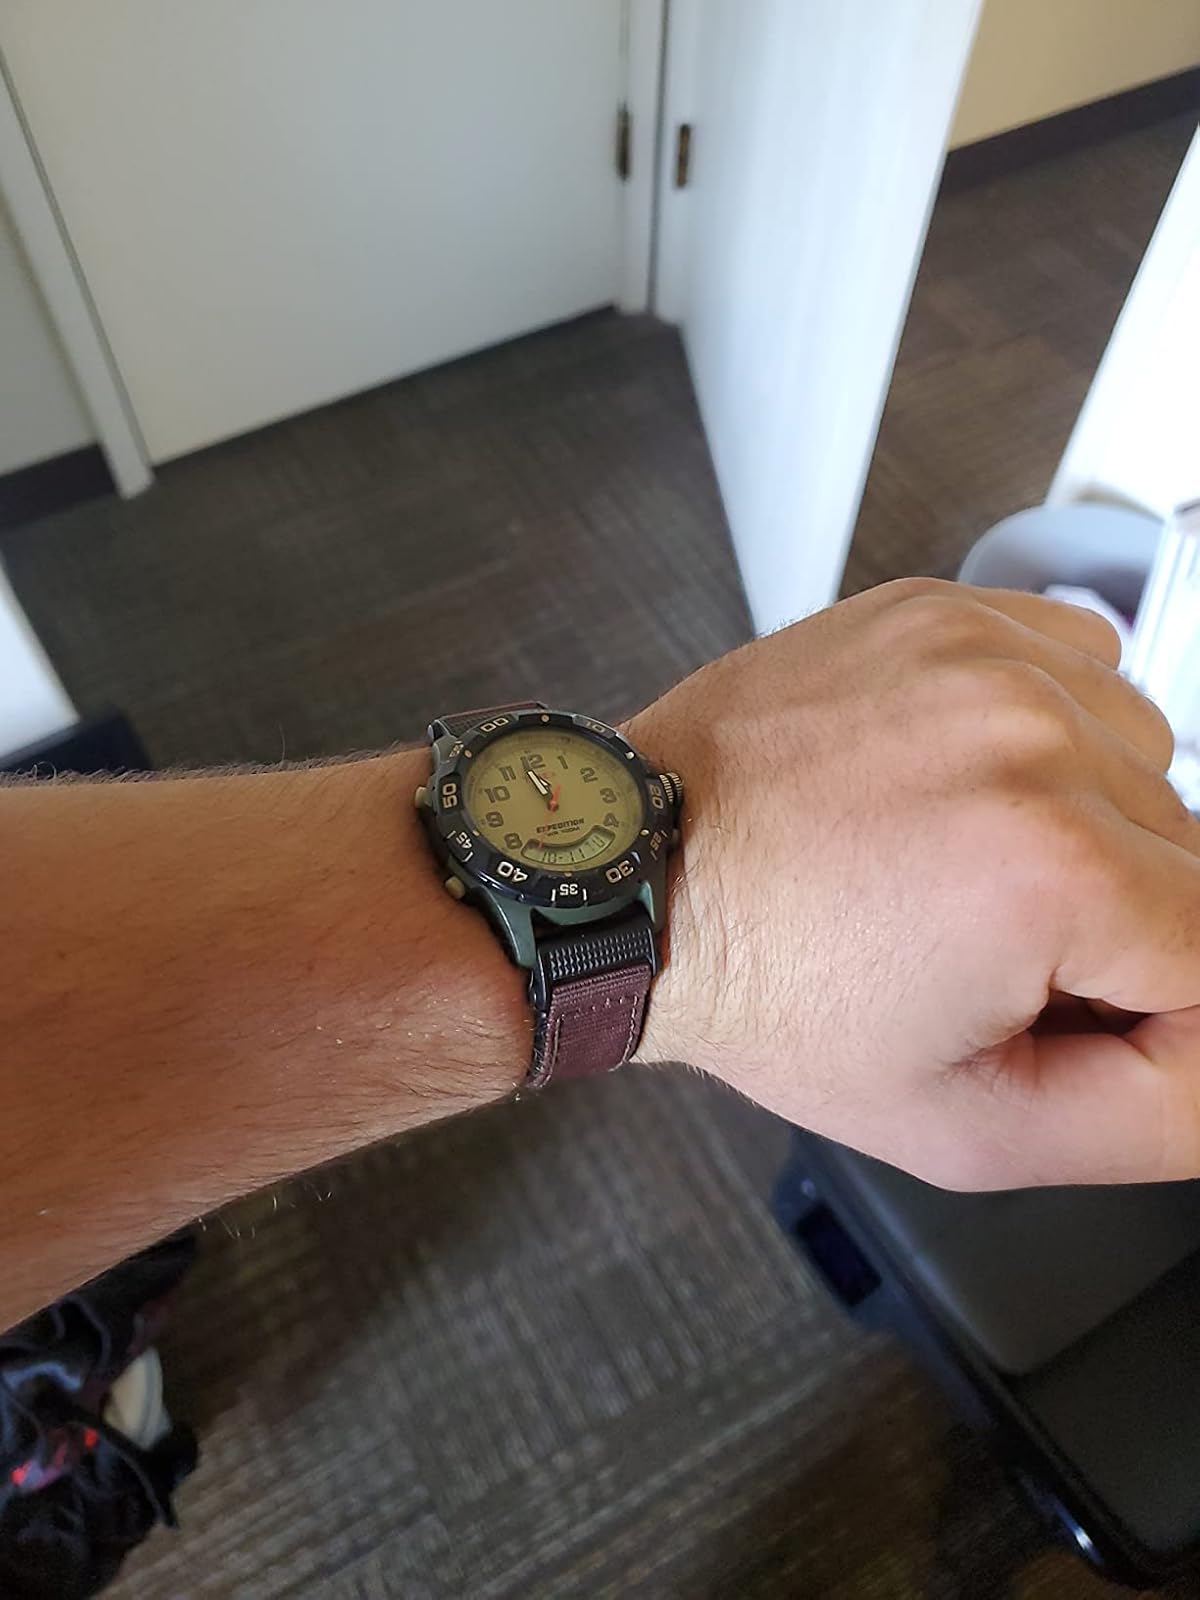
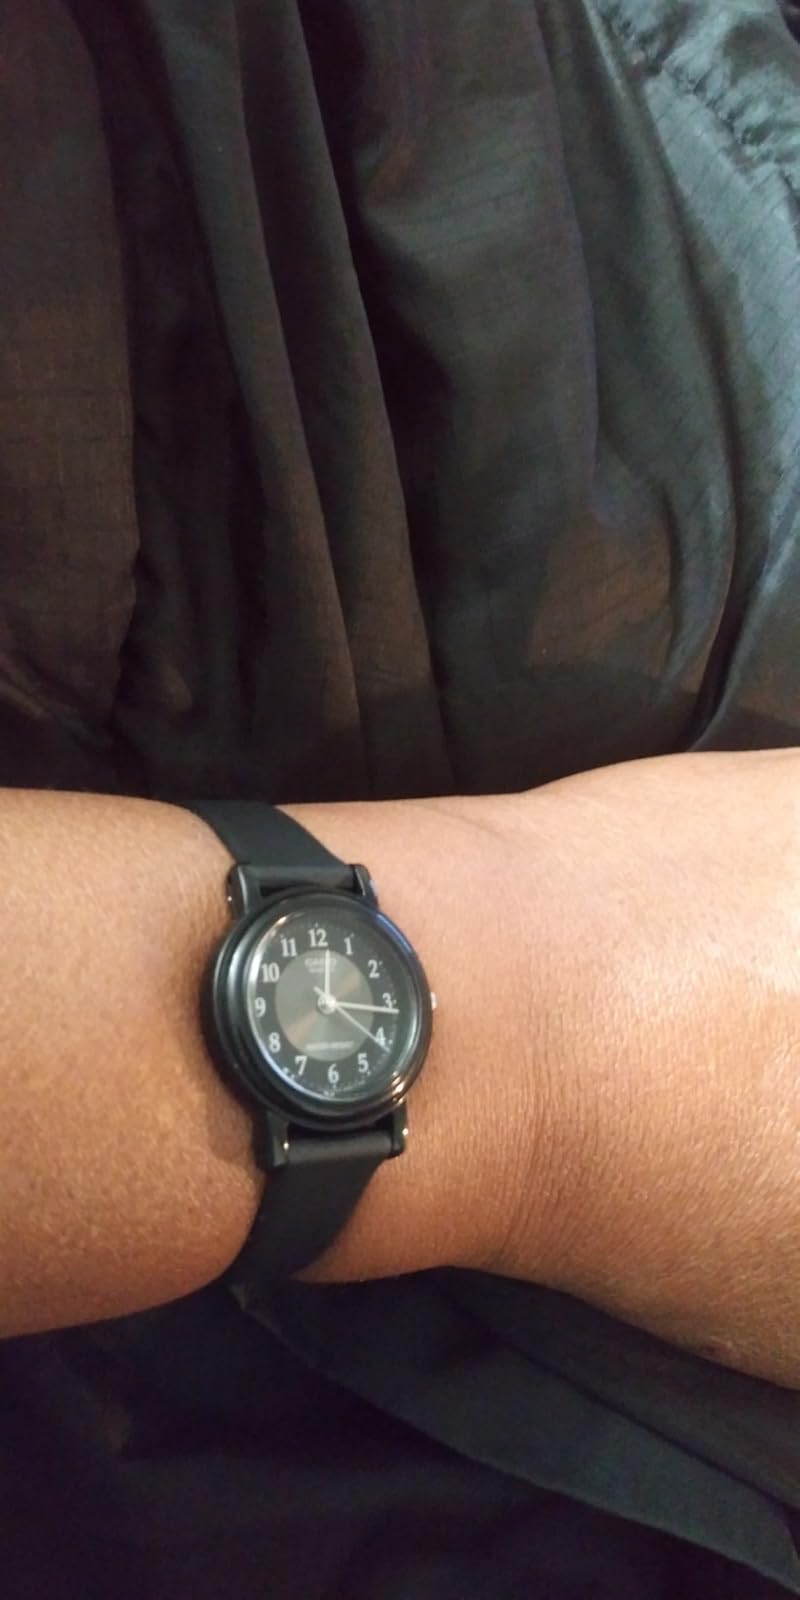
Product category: accessories_watch
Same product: no